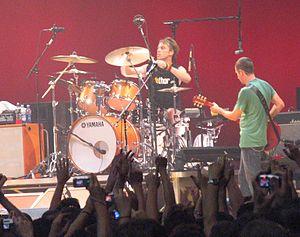
Matthew Cameron est un batteur américain né le 28 novembre 1962 à San Diego. Il est connu pour avoir été le batteur de Soundgarden de 1986 à 1997, puis depuis leur reformation en 2010. Il a entretemps été embauché par Pearl Jam pour jouer sur l'album Binaural, puis sur le suivant, et fait toujours partie du groupe parallèlement à son activité avec Soundgarden.
Soundgarden est un groupe de rock américain, originaire de Seattle, dans l'État de Washington. Il est formé en 1984 par le chanteur Chris Cornell, le guitariste Kim Thayil et le bassiste Hiro Yamamoto. Matt Cameron devient le batteur du groupe en 1986, tandis que Ben Shepherd devient le bassiste après le départ de Hiro Yamamoto en 1990. Avec Alice in Chains, Nirvana et Pearl Jam, Soundgarden est considéré par la presse spécialisée comme l'un des quatre groupes définissant le style musical grunge : le Big Four of Seattle. Il est également le premier groupe grunge à signer avec un label major, mais il n'atteint le succès commercial que pendant le pic de popularité du grunge au début des années 1990.